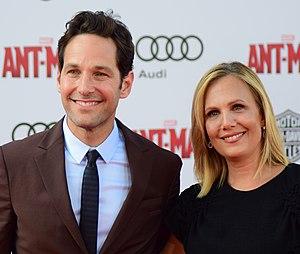
Paul Rudd est un acteur, producteur et scénariste américain, né le 6 avril 1969 à Passaic.